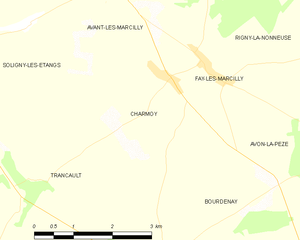
Carte des communes françaises: Charmoy